Sam Rice

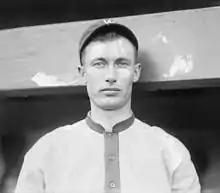
Sam Rice, Washington Senators, 1916

Rice played 19 of his 20 seasons with the Washington Senators. He appeared in only 62 total major league games in 1915 and 1916. He played 155 games in 1917, registering a .302 batting average in 656 plate appearances. Rice was recalled up to the army in 1918. He joined the 68th Coast Artillery Regiment and was stationed at Fort Terry in New York. He appeared with the Senators in a few games during two furloughs. By September, his company was sent to France and they prepared for combat, but the men did not see any action before the signing of the Armistice of 11 November 1918.